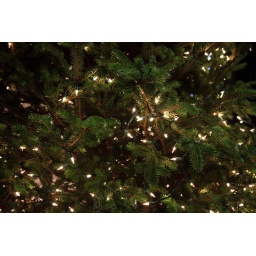
Simple holiday tree in the rotunda of the National Gallery of Art, in Washington, DC, with just plain white lights for decoration.